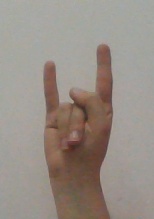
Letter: la